Dwyane Wade

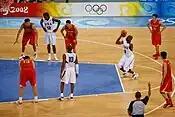
Wade shooting a free-throw against China during the 2008 Olympics

On September 24, 2017, three months after trading Butler and waiving Rondo, the Bulls reached an agreement on a buyout with Wade. Three days later, he signed with the Cleveland Cavaliers and reunited with former Miami Heat teammate LeBron James.